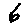
Label: 6